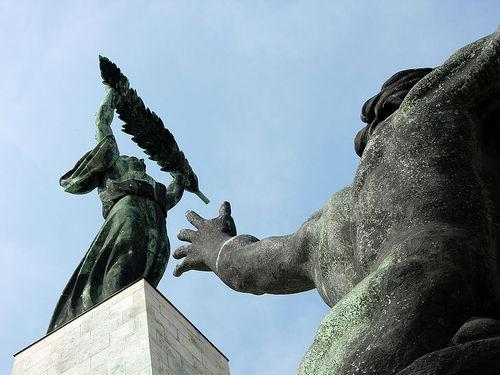
Weather: sun or clear